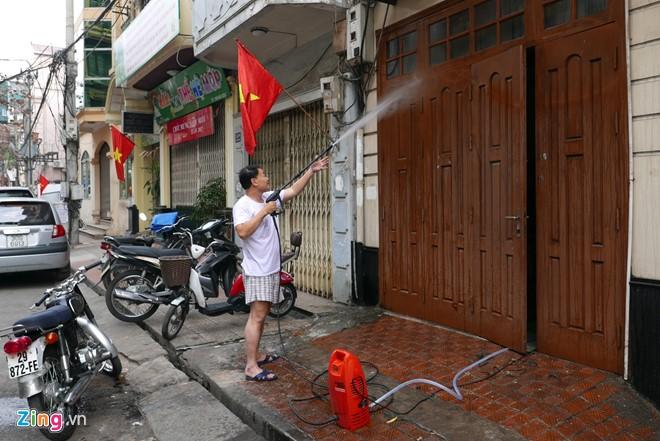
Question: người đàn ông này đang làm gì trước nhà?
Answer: người đàn ông này đang xịt rửa những cánh cửa